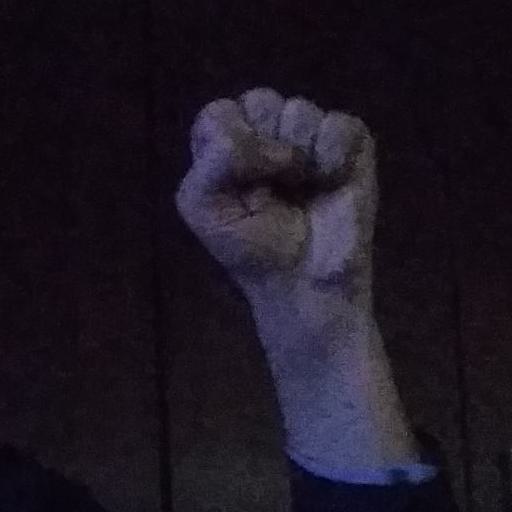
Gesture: fist